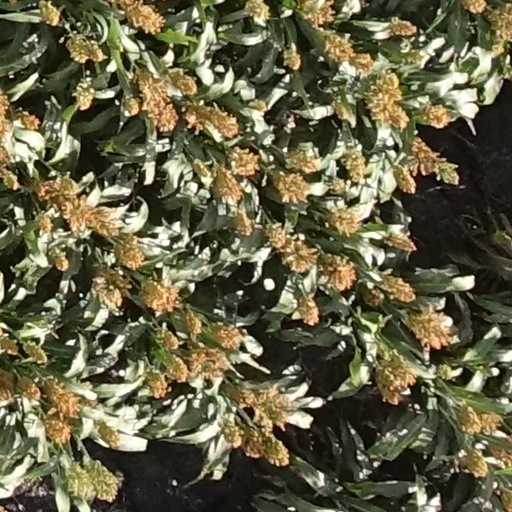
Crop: sorghum